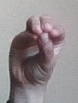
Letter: ha